Beatrice Tomasson

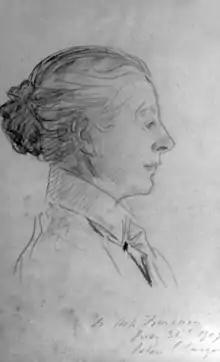
Beatrice Tomasson by John Singer Sargent

Tomasson's climbing career was essentially ended by the outbreak of World War I, at which time most of her guides were recruited for war. She returned to Britain in 1912 where she devoted her time to horse riding and hunting. She married Patrick Chalmers Mackenzie in 1921, when she was 61 years old, and they settled in his Sussex estate, where Tomasson died in 1947 at the age of 87.